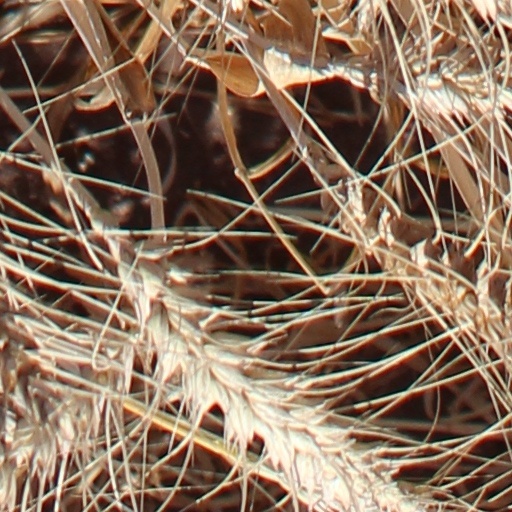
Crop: wheat